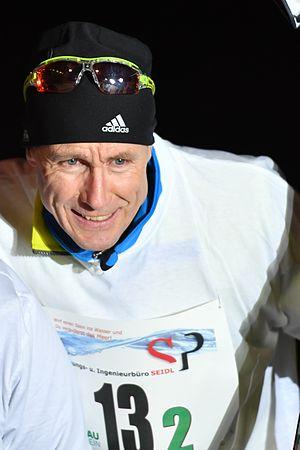
Alois Stadlober est un fondeur autrichien.